Alberto López (basketball)

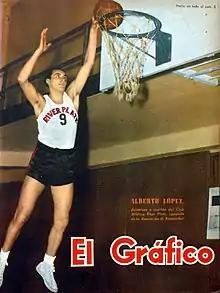
Alberto López

Alberto López (1 November 1926 – 20 March 2003) was an Argentine basketball player who competed in the 1952 Summer Olympics.